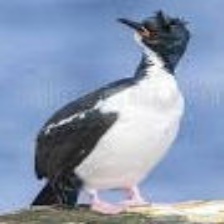
Species: AUCKLAND SHAQ
Scientific name: LEUCOCARBO COLENSOI